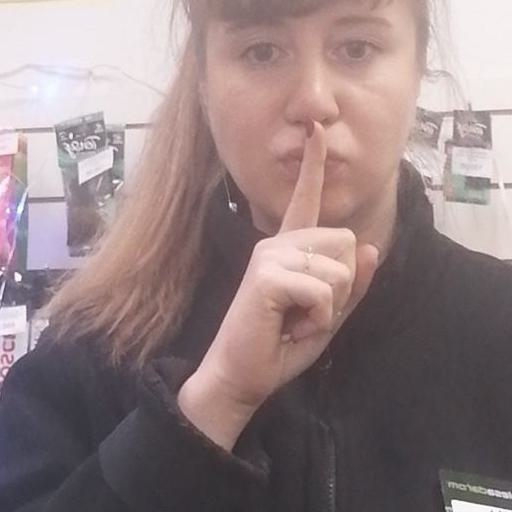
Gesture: mute